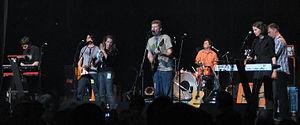
The New Pornographers est un supergroupe de rock indépendant canadien, originaire de Vancouver, en Colombie-Britannique. Il est formé en 1997 au sud-ouest du Canada. Leur style musical est souvent décrit de power pop.
La power pop, ou powerpop, est un genre musical inspiré de la musique pop et rock britannique des années 1960. Il se caractérise typiquement par un mélange d'éléments musicaux tels que notamment des mélodies prononcées, des chants clairs et des riffs de guitare. Les solos instrumentaux sont habituellement minimes. Dans les années 1980 et 1990, la power pop devient un genre modestement commercial. Des groupes comme The Spongetones, Marshall Crenshaw, Del Amitri, The Smithereens, Enuff Z'Nuff, Matthew Sweet, Tommy Keene, Redd Kross, Material Issue, Let's Active et The Posies s'inspirent des premières chansons du genre. Au milieu des années 1990 aux années 2000, la power pop devient underground avec des groupes comme Sloan. La power pop est également jouée par des groupes nord-américains comme Gin Blossoms, The Posies, The New Pornographers, Ridel High et Jimmy Eat World.